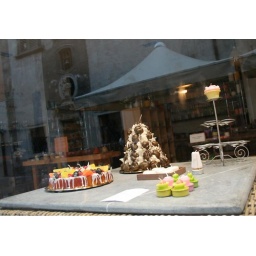
This is a cake ..oops candles displayed in one of the candle shop in trento. One of my window shots.